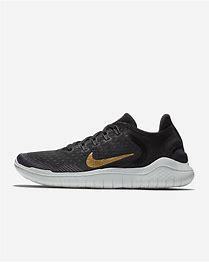
Brand: Nike
Model: Free RN 2018